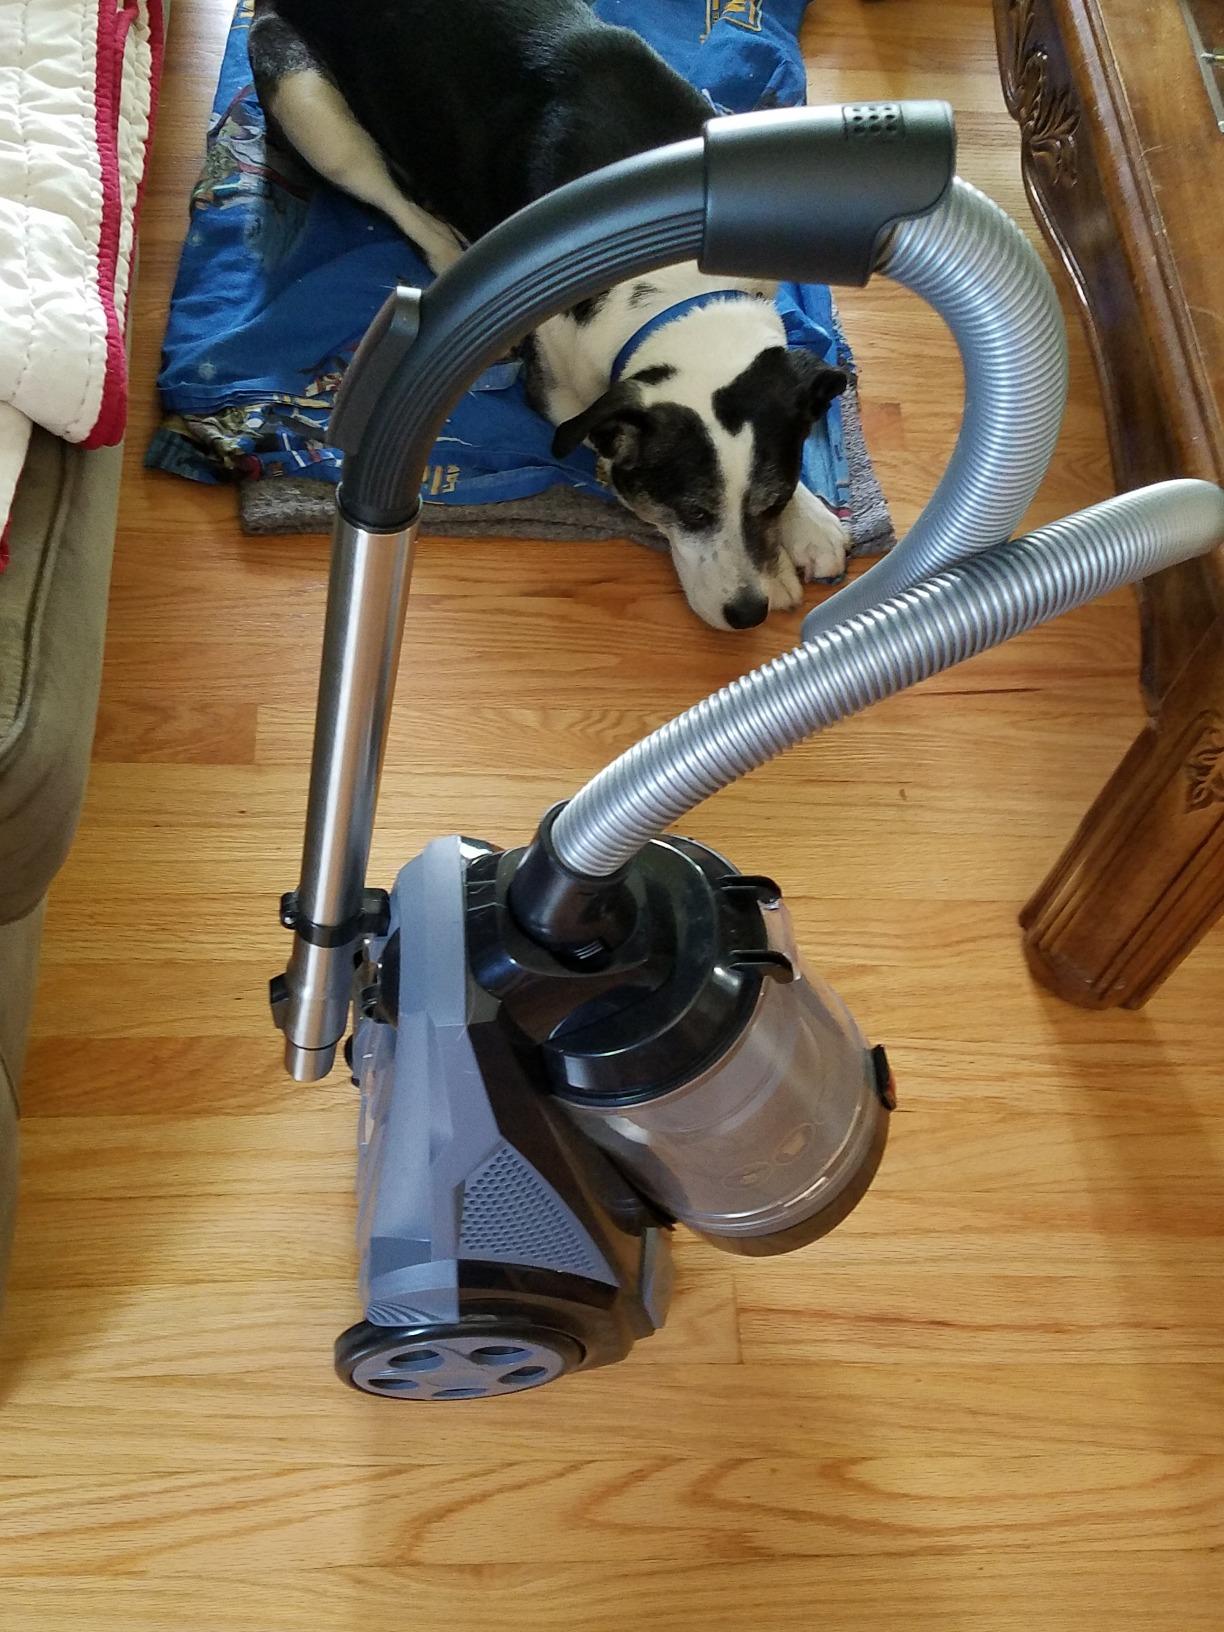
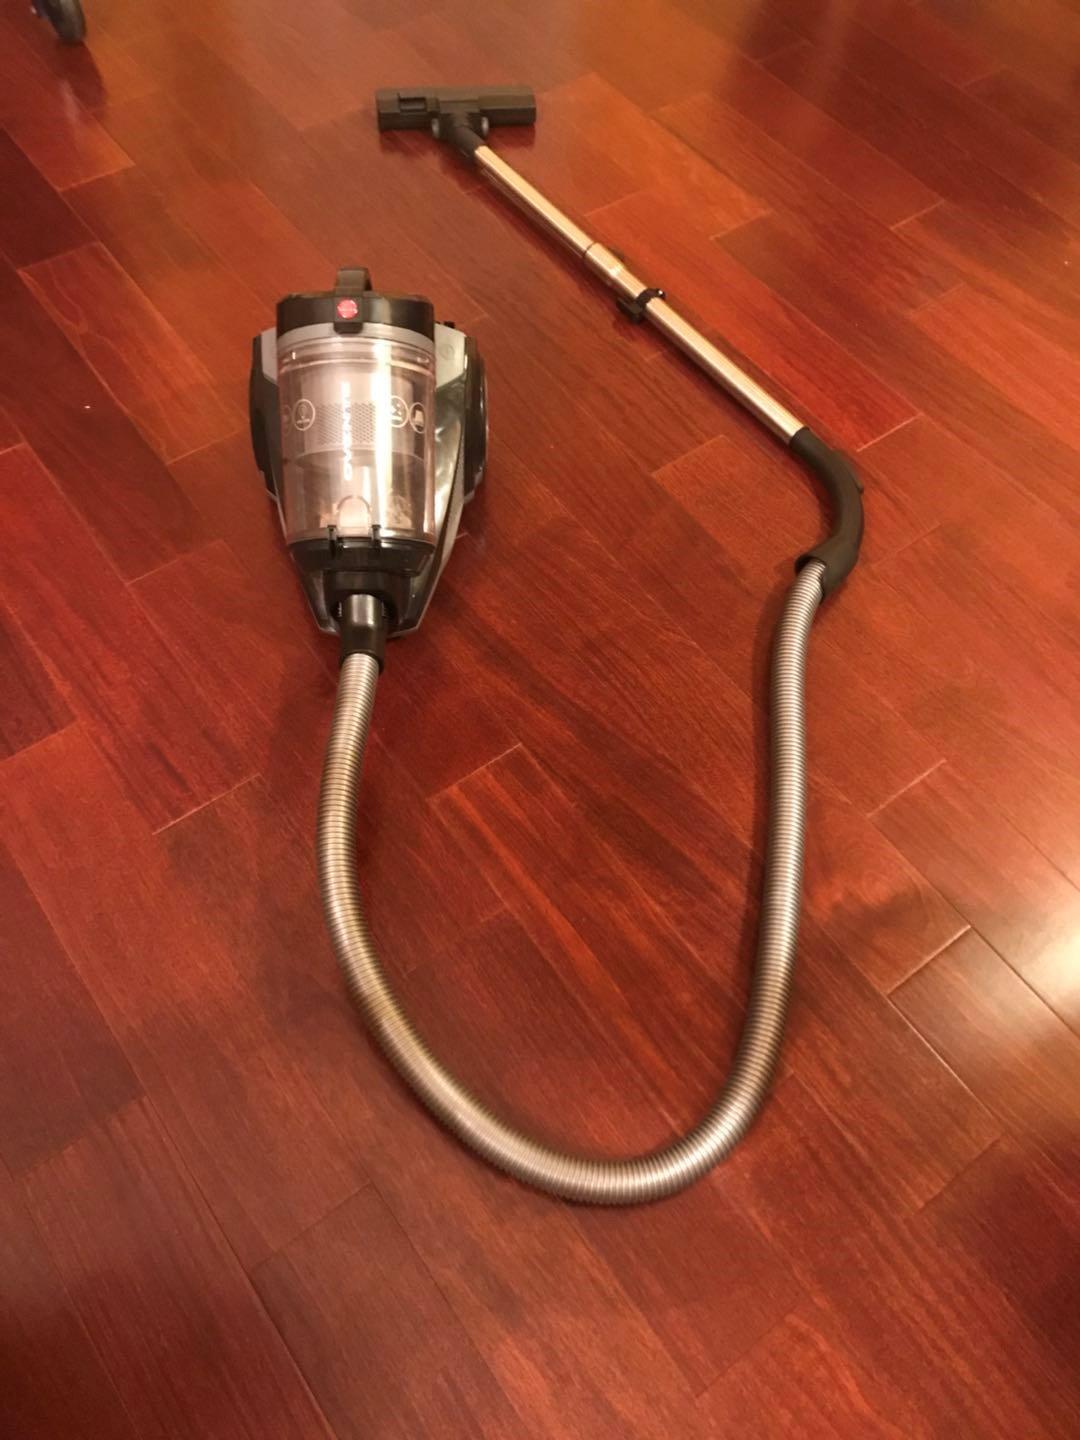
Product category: items_vacuum
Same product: yes